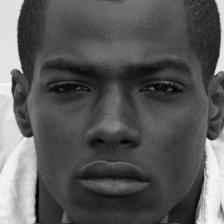
Label: faces